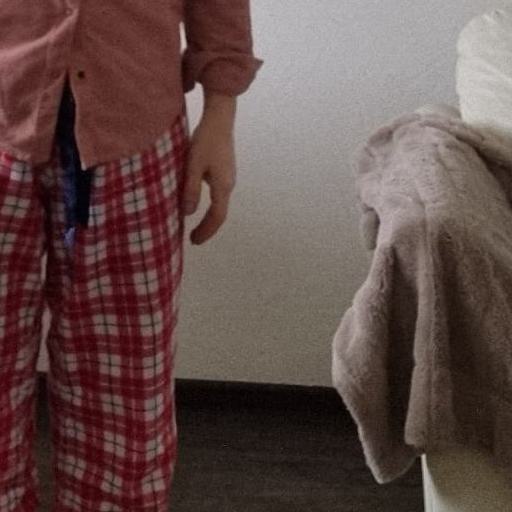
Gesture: no_gesture